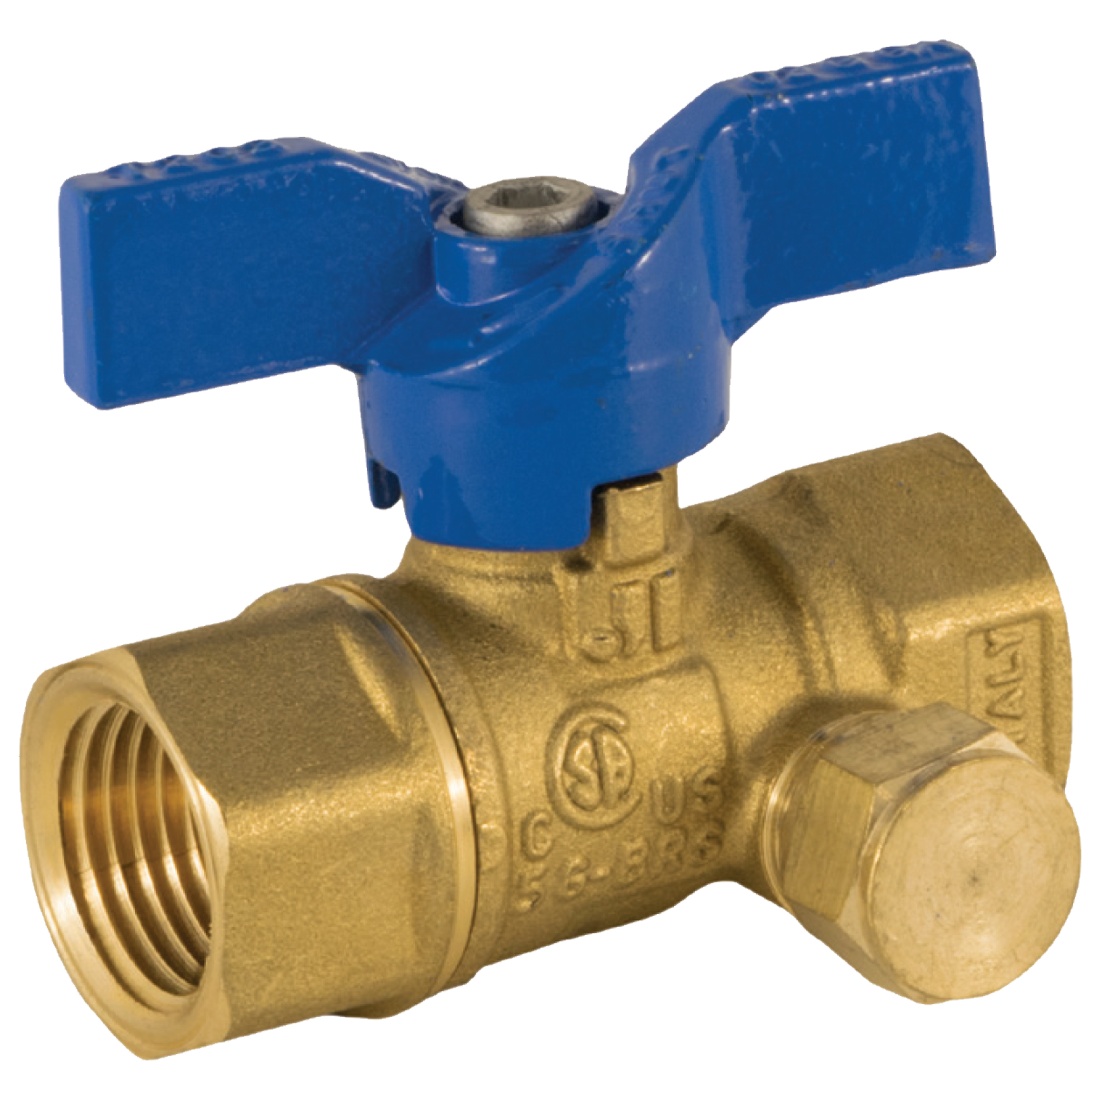
102-301 (Jomar Valve) Valve-Ball 1/4 Fip 2 Pc 600 Wog Side Tap
Valve-Ball 1/4" Fip 2 Piece 600 Wog W/Side Tap Jomar Valve Two-Piece Valves Can Be Locked In The Closed Position By Reversing The Handle. They Feature A Leak-Proof Stem With Lifetime Warranty And Viton O-Rings. | Jomar Valve | 102-301
Brand: Jomar Valve
Category: Hardware > Plumbing > Plumbing Fittings & Supports > Plumbing Valves > Ball Valves